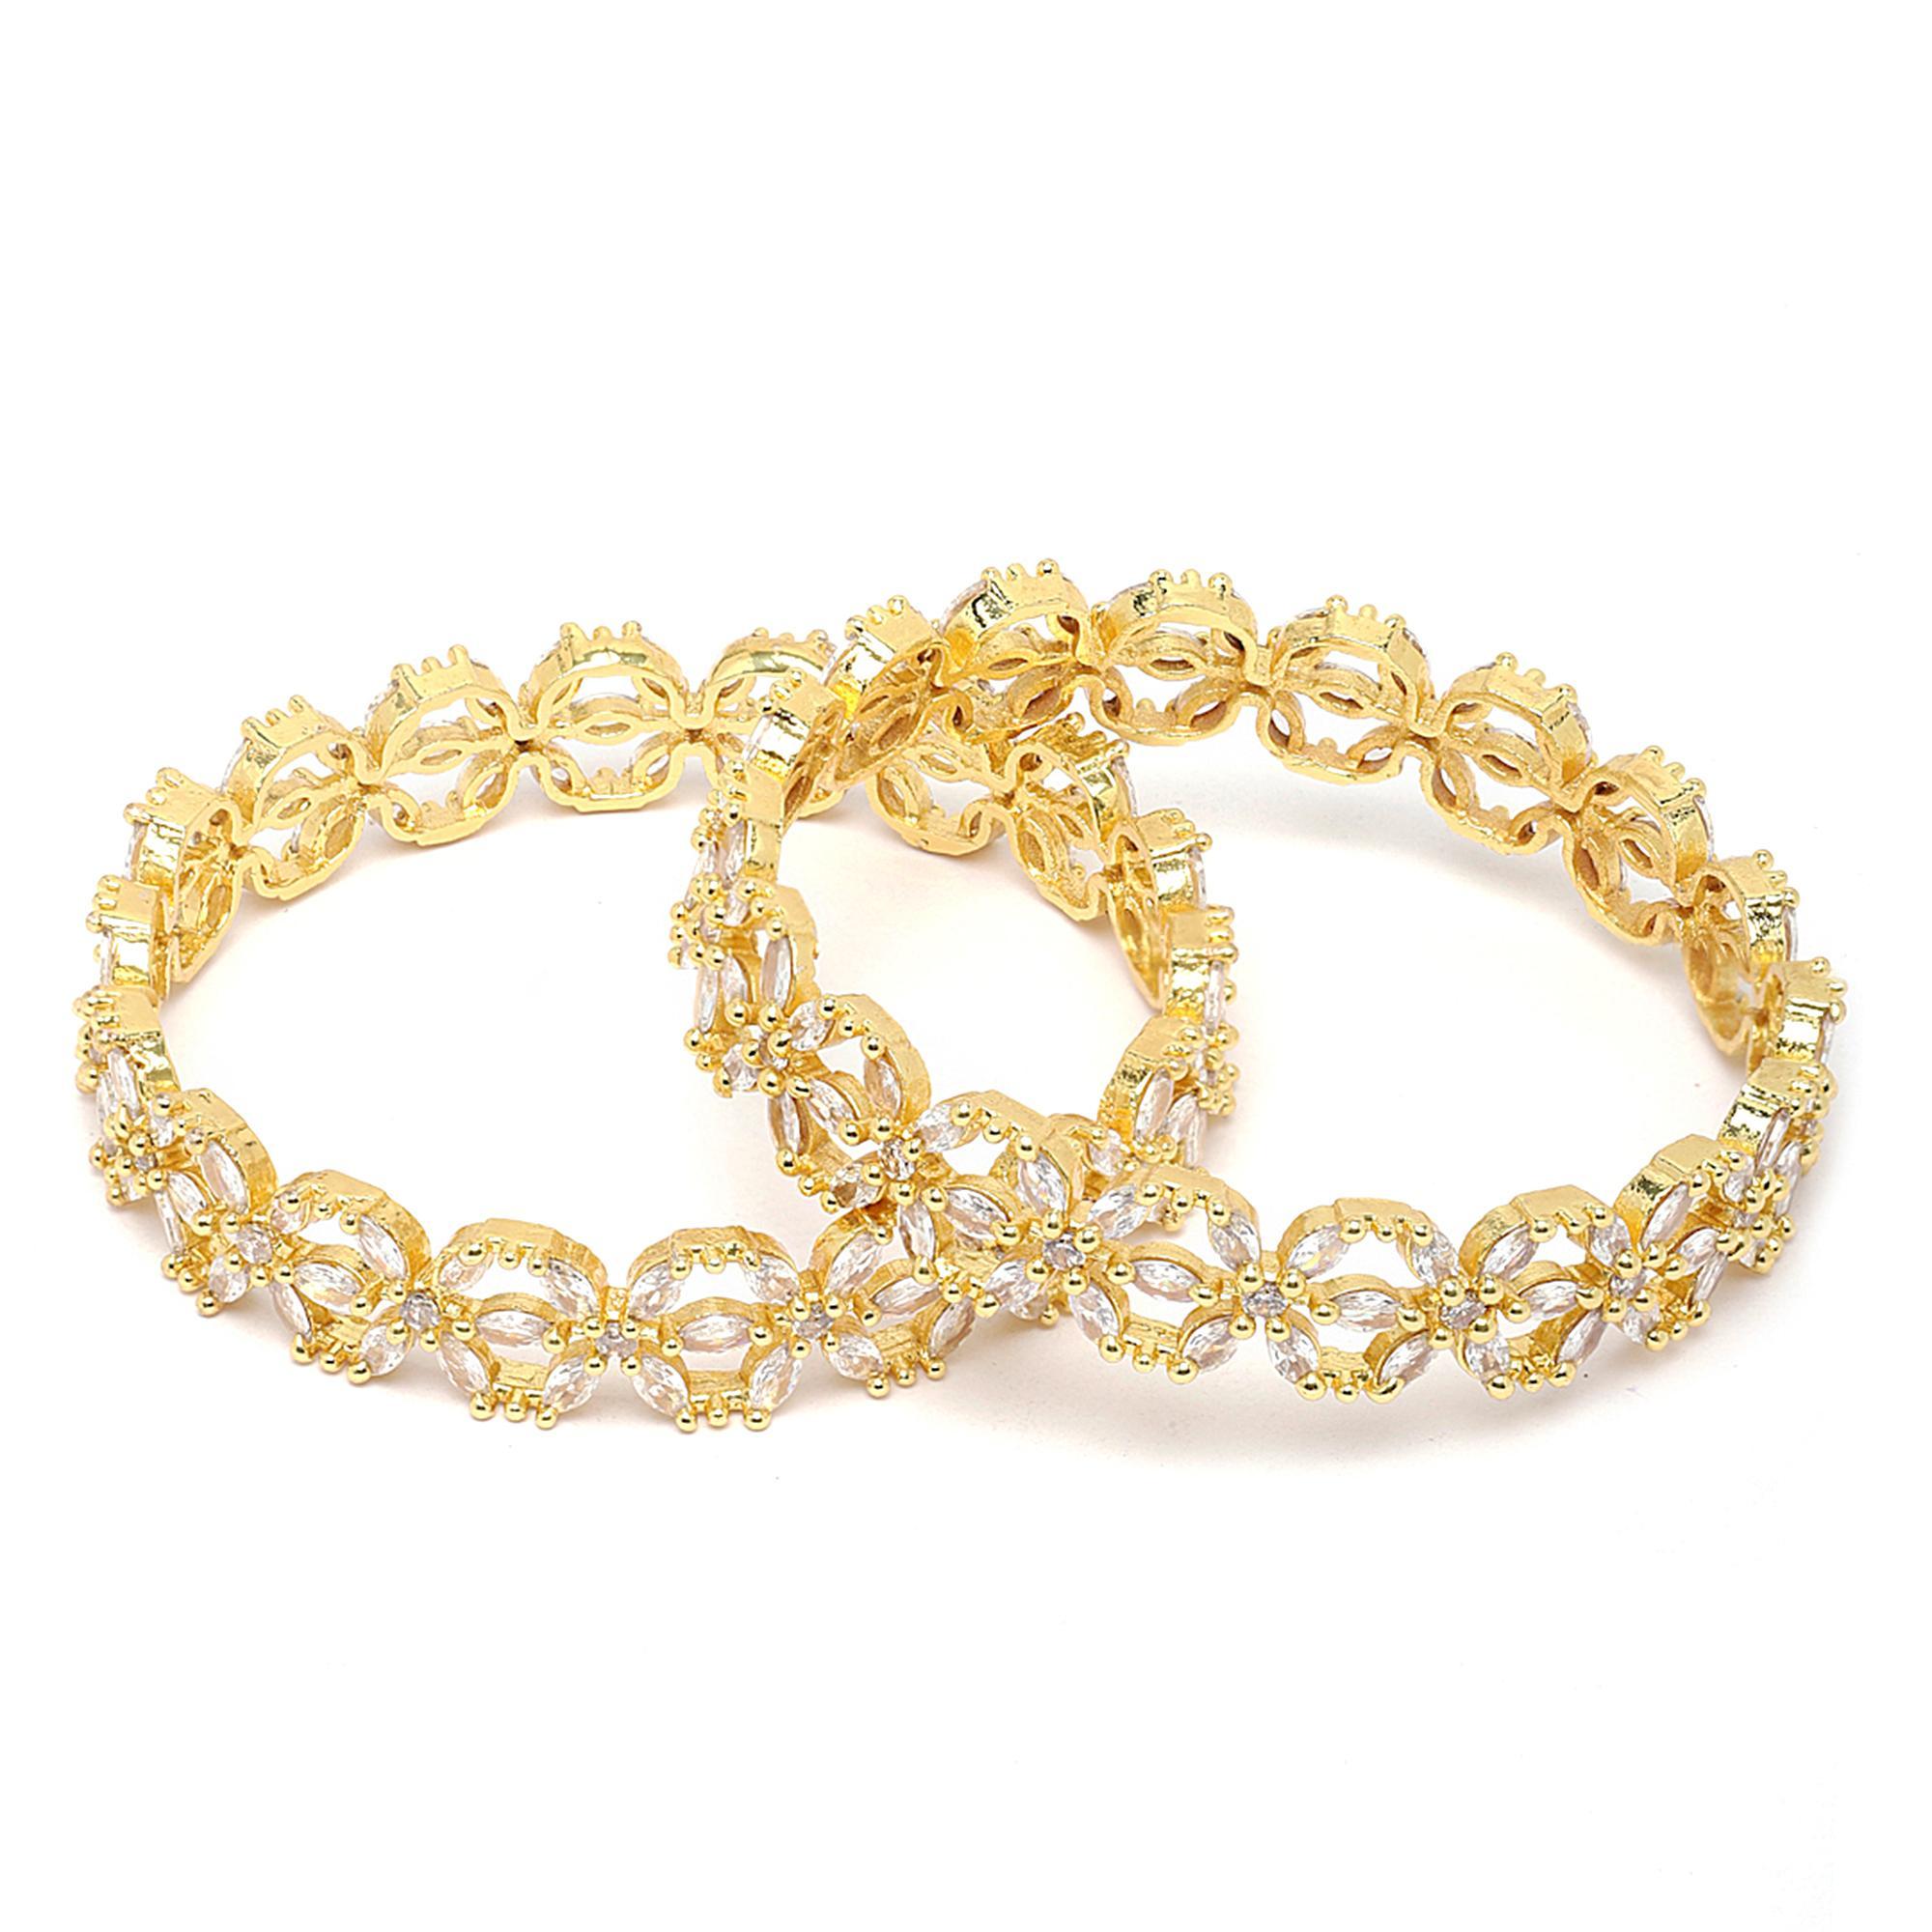
 Zeneme Gold-Plated Brass Golden, White American Diamond Studded Floral Shaped Bangles Jewellery Set For Girls And Women (Set Of 2)
Type: Bangles
Brand: Zeneme
Price: Rs. 509
 Stylish party wear bangles - zeneme fashion jewellery presents these stylish bangles which are suitable for all occasions office wear, wedding and party wear. The colour complements all outfits and may be worn as a statement piece to any occasion. The designer artificial jewellery at zeneme is available in various designs and patterns like floral design, heart shape design, dancing peacock, crystal design and many more. The imitation designer jewellery that will go with your outfit and style up your fashion statement with variable designs and patterns to give you charming and elegant look is available at zeneme. Zeneme has huge collection of designer imitation jewellery like american diamond jewellery collection, gold plated jewellery collection, temple jewellery collection, valentine collection, jewellery combos and many more.
Features: What you get - set of 2 rhodium-plated silver toned bangles has white floral american diamond studded, secured with slip-on closure. ,Luxury gifting idea - give a meaningful and luxurious gift with zeneme jewellery. A favourite gift choice, each zeneme jewellery for women comes with a signature gift box,Material craftsmanship - finest quality stones and environmentally friendly nonprecious metals are used for making the jewelry set. It is safe for wearing for long hours., Jewellery care - keep the jewellery away from direct heat, water, perfumes, deodorants and other strong chemicals as they may react with the metal or plating. Store the jewellry when not in use in a storage box or a cloth pouch to retain its shine. ,Nickel free and lead free as per international standards that makes it very skin friendly. The plating is non-allergic and safe for all environments.,Dimensions - bangle size 2.4 - diameter - 5.715 cm, circumference - 17.9324 cm bangle size 2.6 - diameter - 6.0325 cm, circumference - 18.9484 cm bangle size 2.8 - diameter - 6.35 cm, circumference - 19.939 cm
Included: Set Of 2 X Floral American Diamond Studded Bangles Jewellery Set